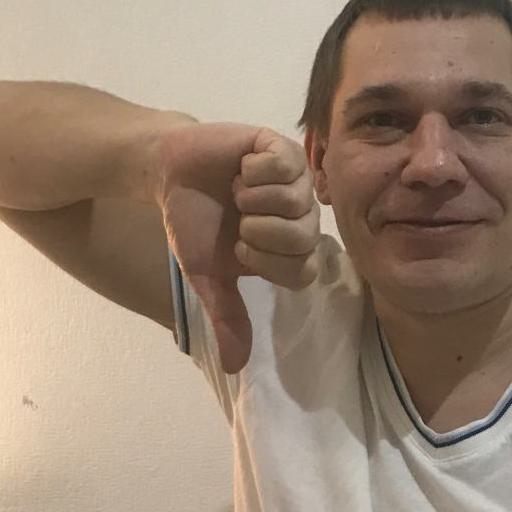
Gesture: dislike